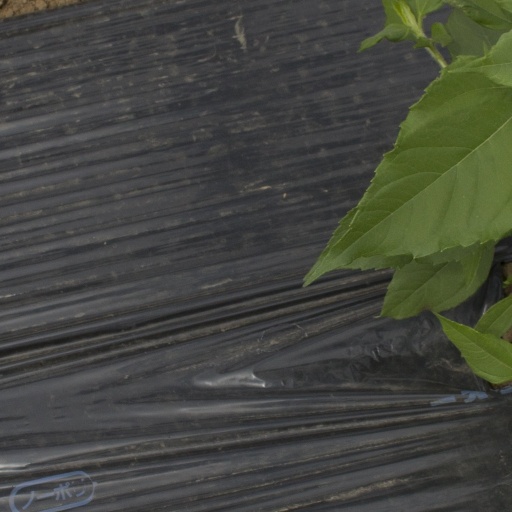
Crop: Jerusalem artichoke